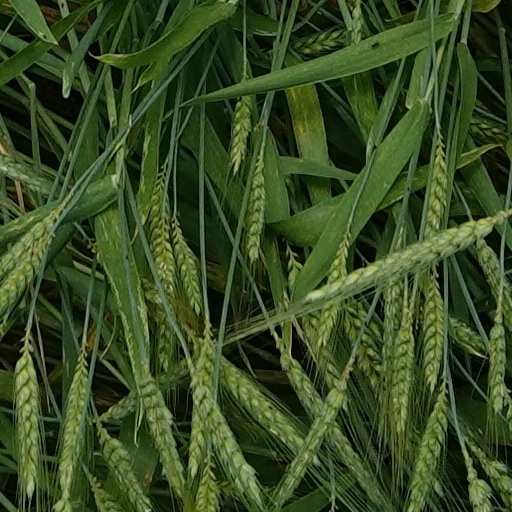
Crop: wheat